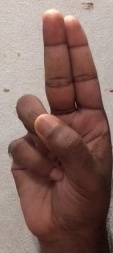
ASL sign: U